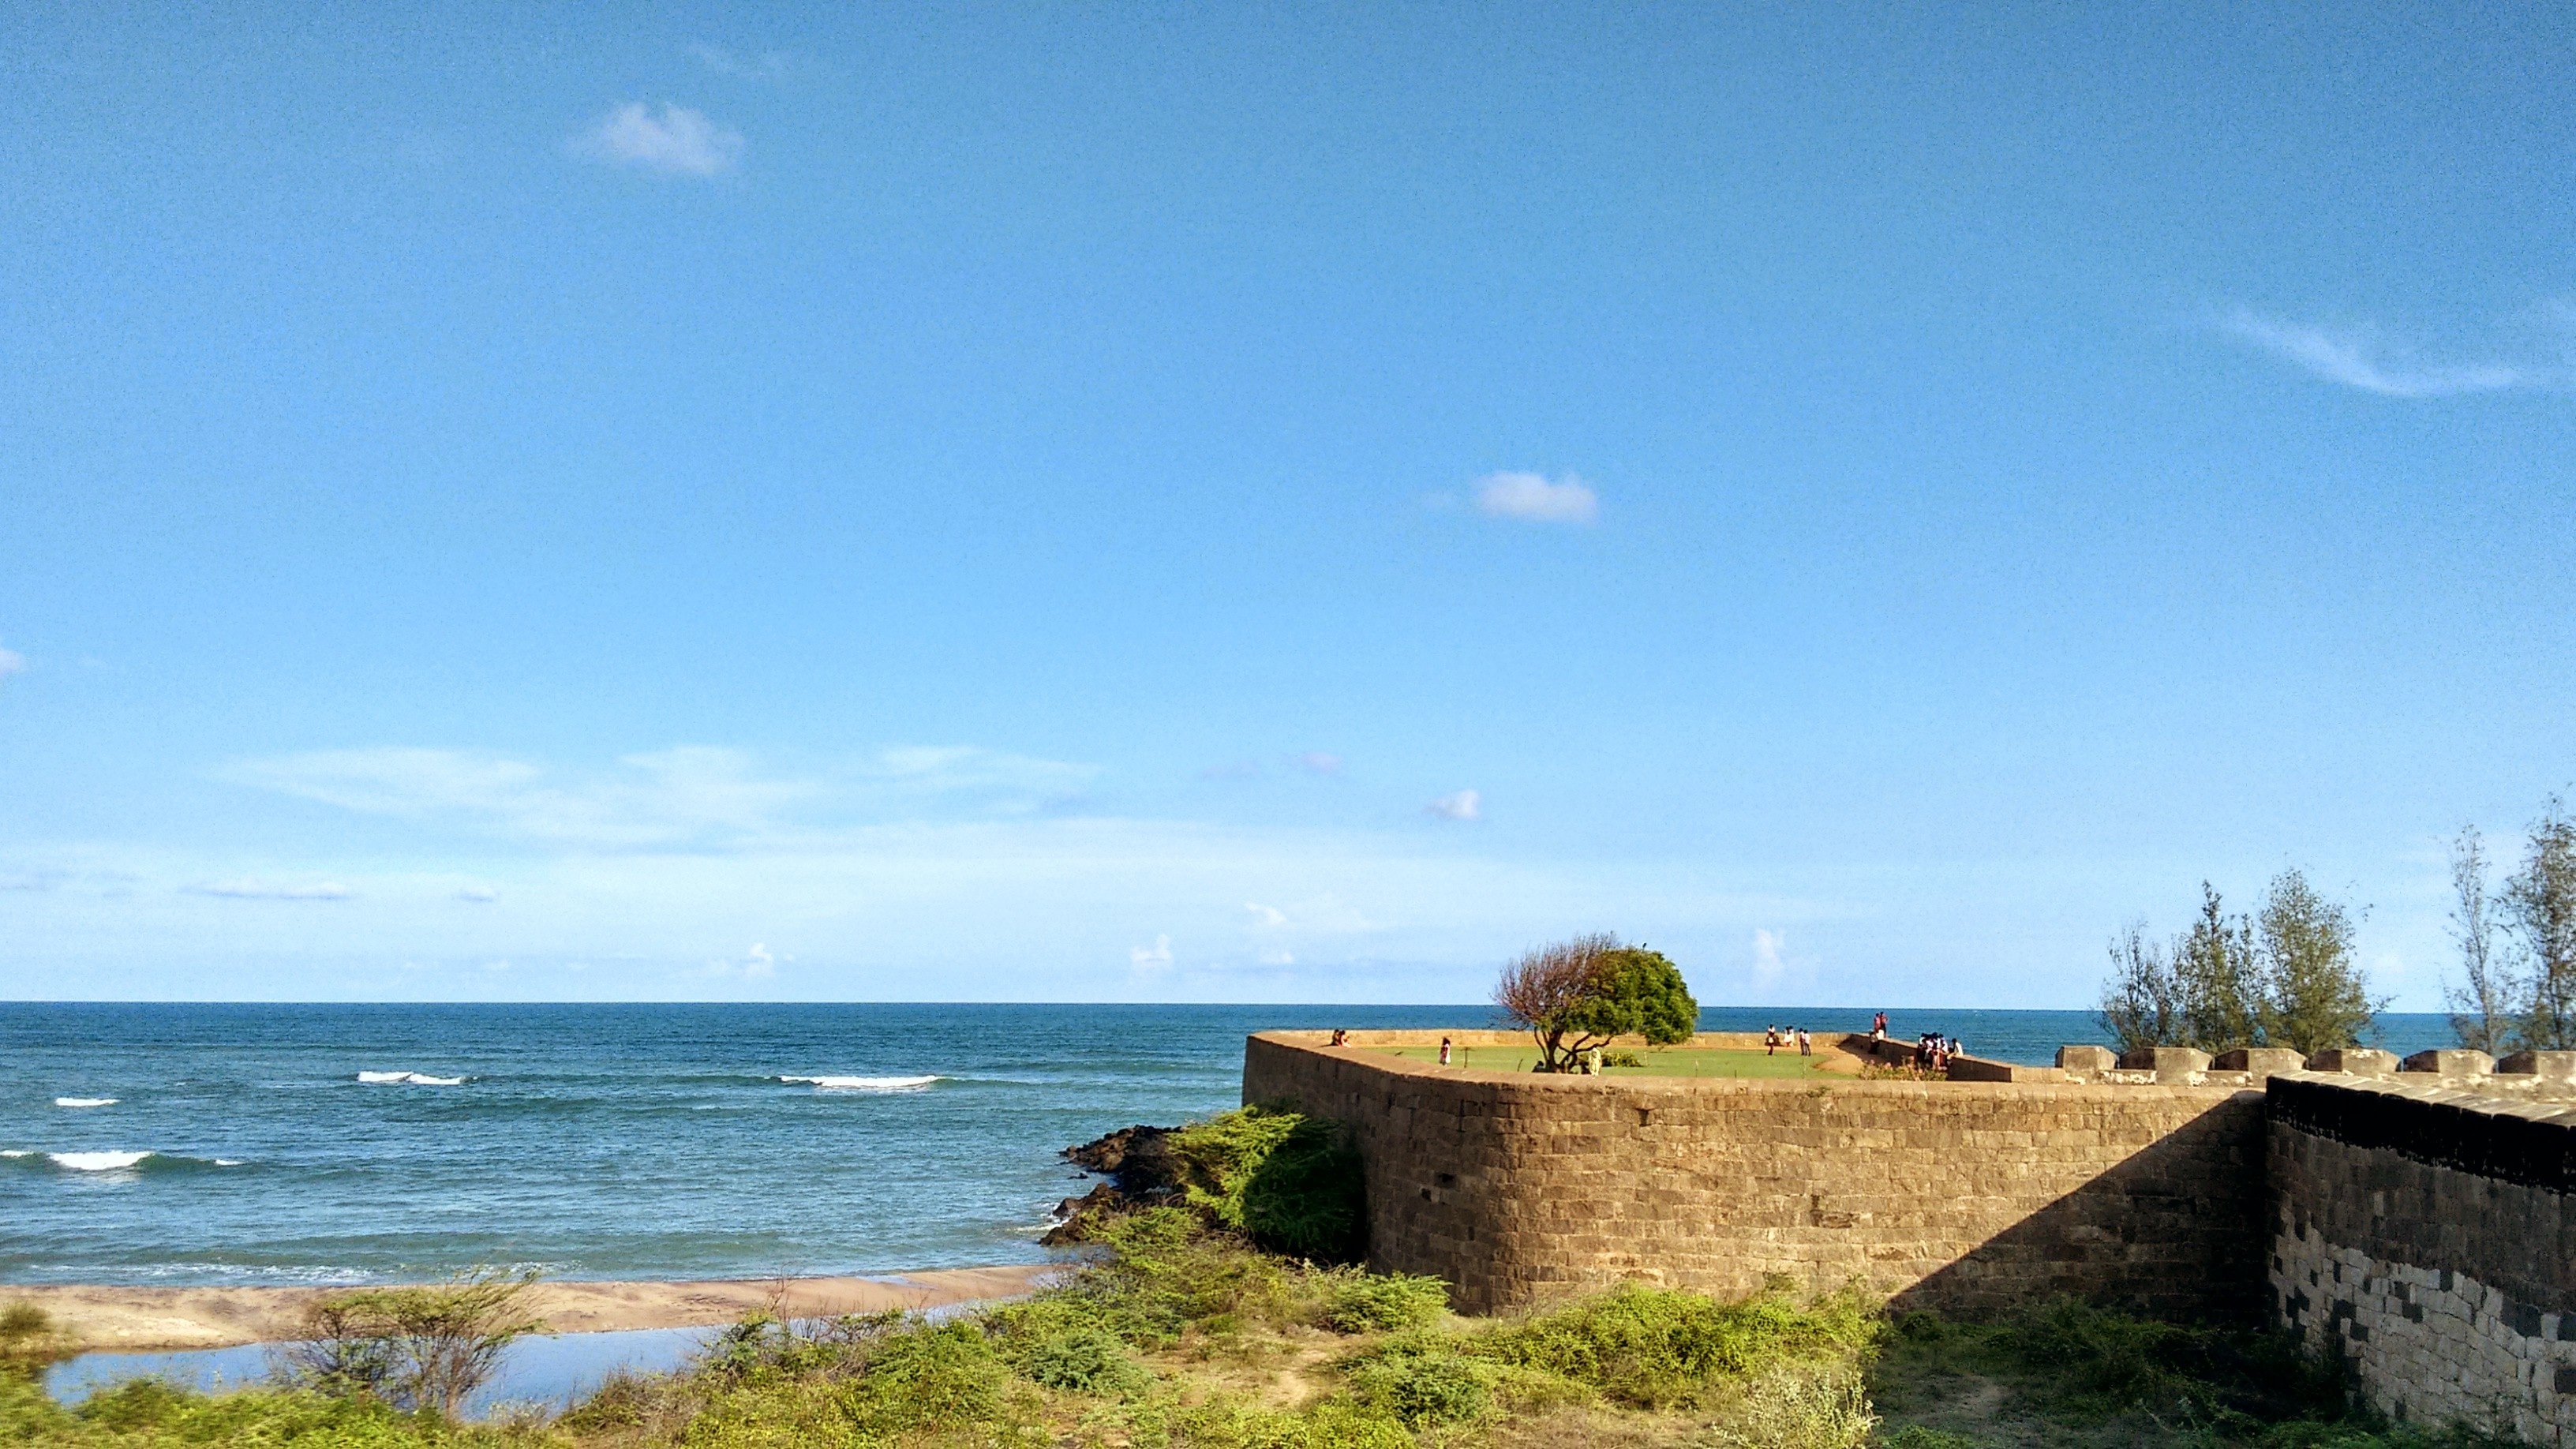
beach, sea, coast, ocean, sky, shore, vacation, cliff, bay, terrain, cape